Berlin border crossings

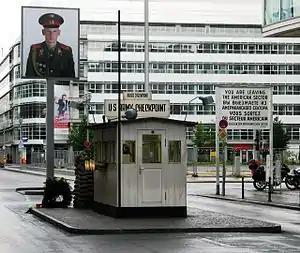
Checkpoint Charlie, Friedrichstraße, Berlin; Replica of the old western border post.

The Berlin border crossings were border crossings created as a result of the post-World War II division of Germany. Prior to the construction of the Berlin Wall in 1961, travel between the Eastern and Western sectors of Berlin was completely uncontrolled, although restrictions were increasingly introduced by the Soviet and East German authorities at major crossings between the sectors. This free access, especially after the closure of the Inner German border, allowed the Eastern Bloc emigration and defection to occur. East German officials, humiliated by this mass defection, subsequently chose to erect the Berlin Wall in order to prevent residents from leaving East Germany.